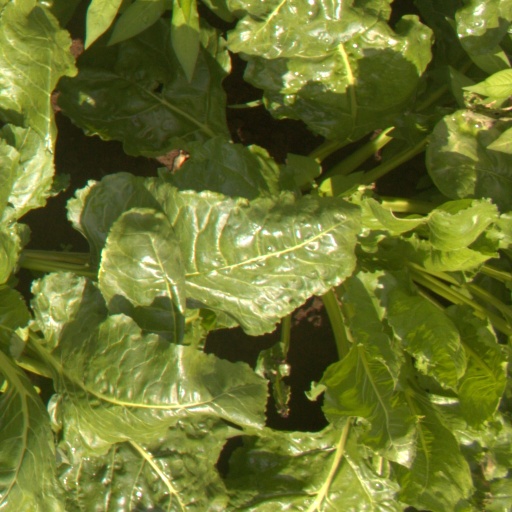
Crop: sugar beet